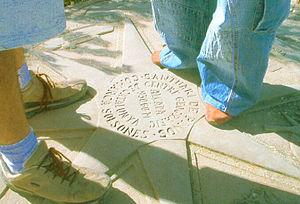
Plaque marquant le centre géographique de la Catalogne, à El Pinós (Solsonès).